Roman Catholic Diocese of Verona

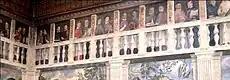
A series of portraits by Domenico Riccio of the bishops of Verona, from Euprepius to Cardinal Agostino Valerio. Palazzo del Vescovado di Verona.

On 23 November 995, a provincial council was held by the Patriarch John of Aquileia to decide the ownership of several churches which were claimed by Bishop Obertus of Verona. In 1014, Pope Benedict VIII and the Emperor Henry I held a synod at Verona to decide issues which were being litigated between the Patriarch of Grado and the Patriarch of Aquileia.